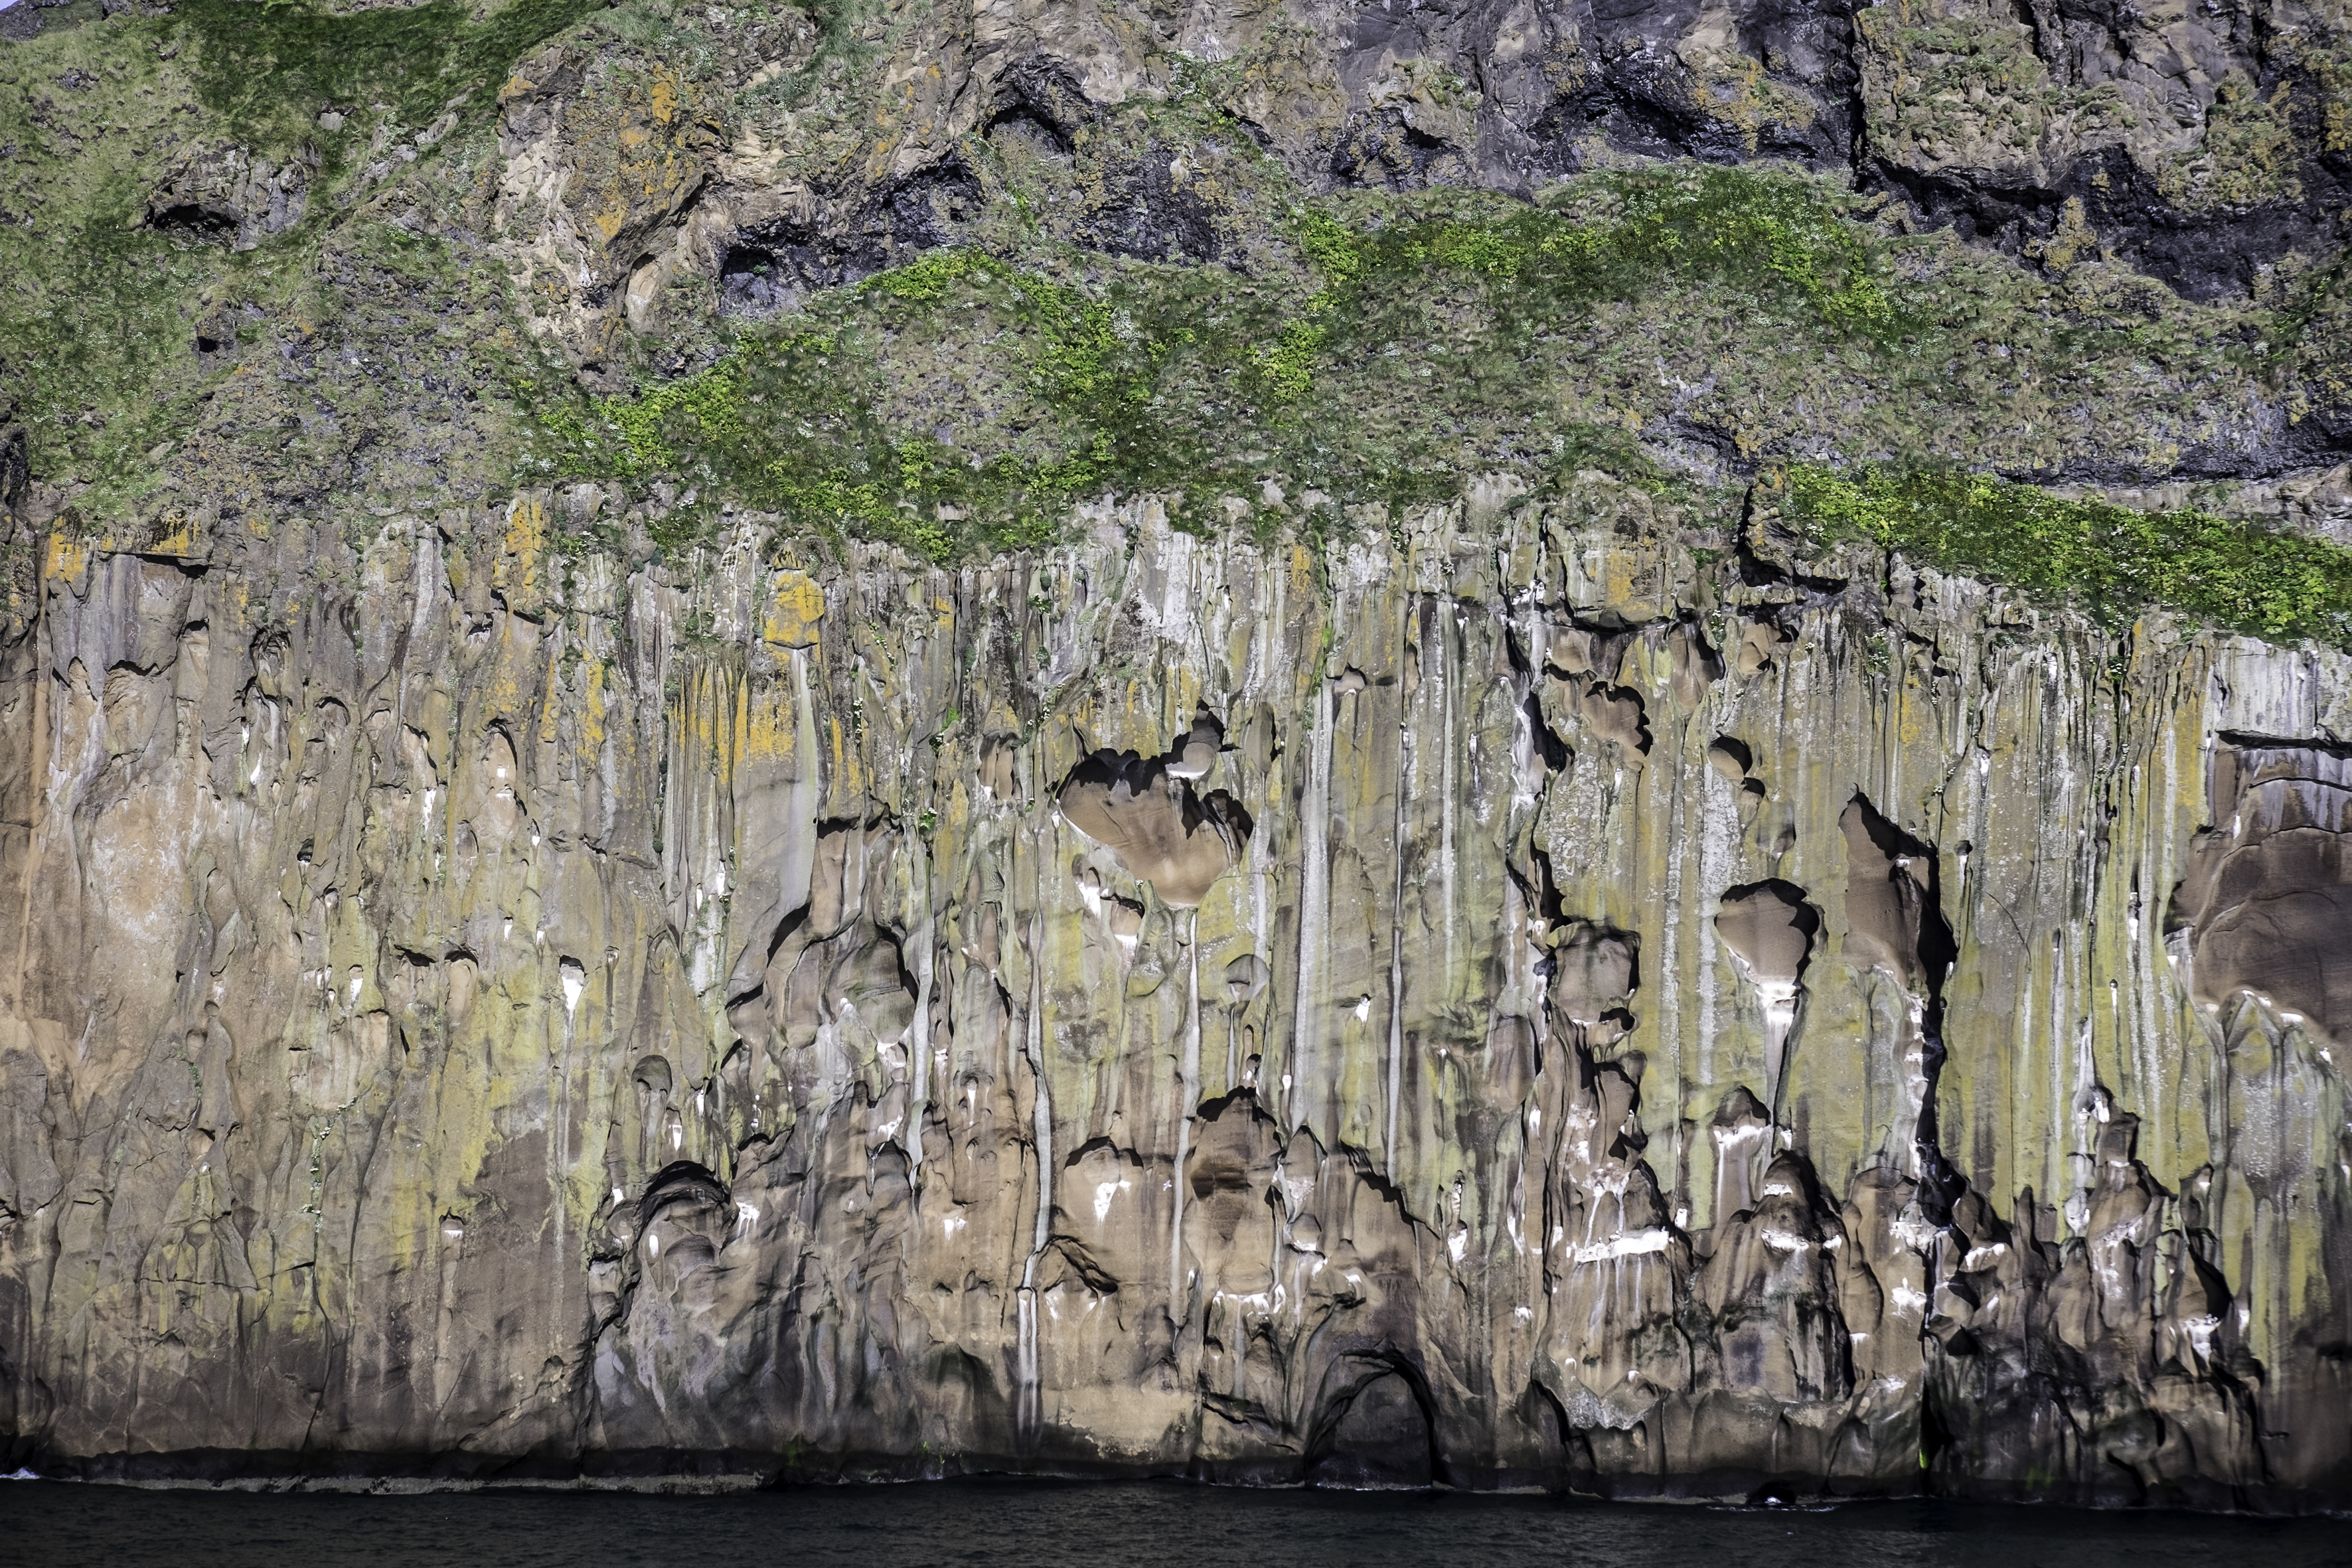
rock, travel, formation, cliff, fujifilm, cave, iceland, terrain, south, is, geology, fuji, fujixt1, fujix, vestmannaeyjar, landform